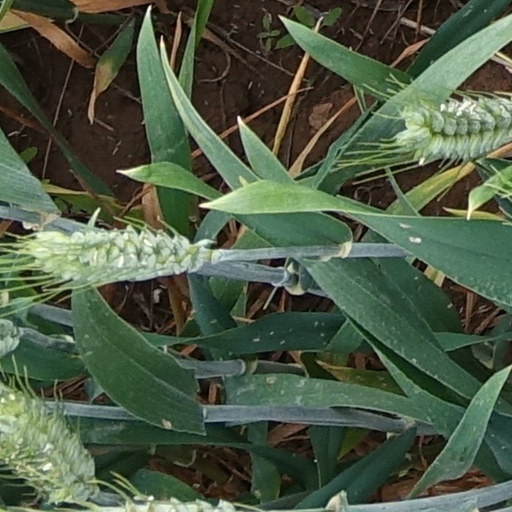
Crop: wheat